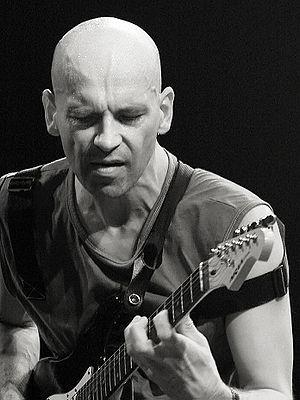
Marc Ducret, né le 19 avril 1957 à Paris, est un guitariste français.
Le jazz apparaît aux États-Unis, en Louisiane, précisément à La Nouvelle-Orléans dans le delta du Mississippi, à la fin du XIXᵉ siècle ou début XXᵉ siècle selon les sources. Il est le fruit du métissage entre la culture du peuple noir américain issu de l'esclavage, et de la culture européenne importée par les colons français, allemands, espagnols et irlandais autour des danses, fanfares, cirques, salons marches et chant d’église.